Ken W. MacDonald

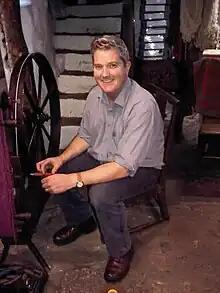
MacDonald at Sma' Shotts Cottage, Paisley

Kenneth W. MacDonald (born 21 February 1959) is a Scottish businessman, best known for his work within the Scottish tartan industry as owner of Houston Traditional Kiltmakers, Paisley. He currently serves as a Vice Chairman of the Scottish Tartans Authority and Deacon of the Incorporation of Weavers of Glasgow.